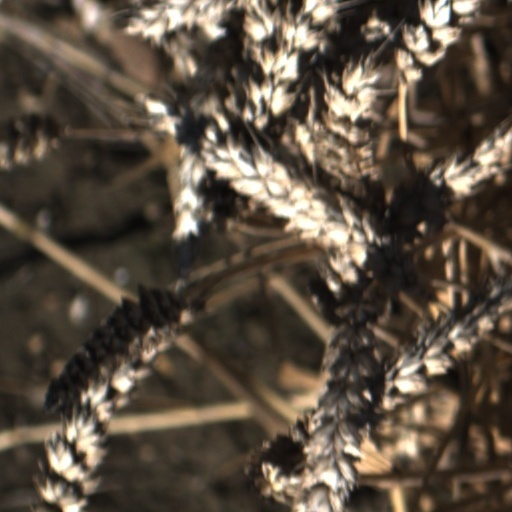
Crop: wheat